Polden Hills

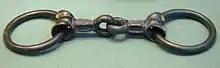
Horse-fitting from the Polden Hills Hoard in the British Museum

The hills stretch from Puriton, near Bridgwater, in the west, to Street, in the east. The ridge of the hill once accommodated a Roman road, from Ilchester to the port of Combwich. Roman and Iron Age objects from the "Polden Hill Hoard" are now in the British Museum. This road crossed the River Parrett by means of a ford, at the White House (White House Rhyne), on the Pawlett Hams. This western extension forms part of a Saxon route. The river crossing could only be used a few hours per day at low tide and was used by Samuel Taylor Coleridge in the 1790s when he stayed at Nether Stowey, to travel to and from Bristol. It went out of use as other roads were improved and the White House, a former public house, is now just a ruin. The modern road, now the A39, is carried on a causeway from the King's Sedgemoor Drain, at Bawdrip, to Bridgwater.